Ryan Garko

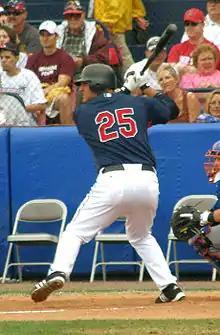
Garko with the Indians in

Going into 2007, Anthony Castrovince of MLB.com reported that Garko would have to improve on the defensive end to make the 25-man roster because the Indians already had a first baseman in Casey Blake. Towards the end of spring training, Indians' manager Eric Wedge noted that Garko had made improvements on defense. He made the 2007 roster out of spring training for the first time in his career. On April 22, Garko hit a game-winning three-run home run in the top of the ninth inning against the Tampa Bay Rays. He became the everyday starting first baseman early in the season after Casey Blake moved to third base because of an injury to Andy Marte. He began to dislike interleague play because during it, designated hitter Travis Hafner was moved to first base, which forced Garko to the bench. On July 18, Garko hit a two-run home run in the ninth inning against Chicago White Sox' pitcher Bobby Jenks to tie the score at 5–5, and then drove in an RBI run for the win in the eleventh inning. During the regular season, Garko batted .289 with 29 doubles, one triple, 21 home runs and 61 RBI in 138 games. He was third in the league with 20 hit by pitches (an Indians single-season record). In the postseason, he hit .314 with two doubles, one home run, and 5 RBI in nine games. The Indians defeated the New York Yankees in four games in the American League Division Series before losing the American League Championship Series in seven games to the Boston Red Sox.